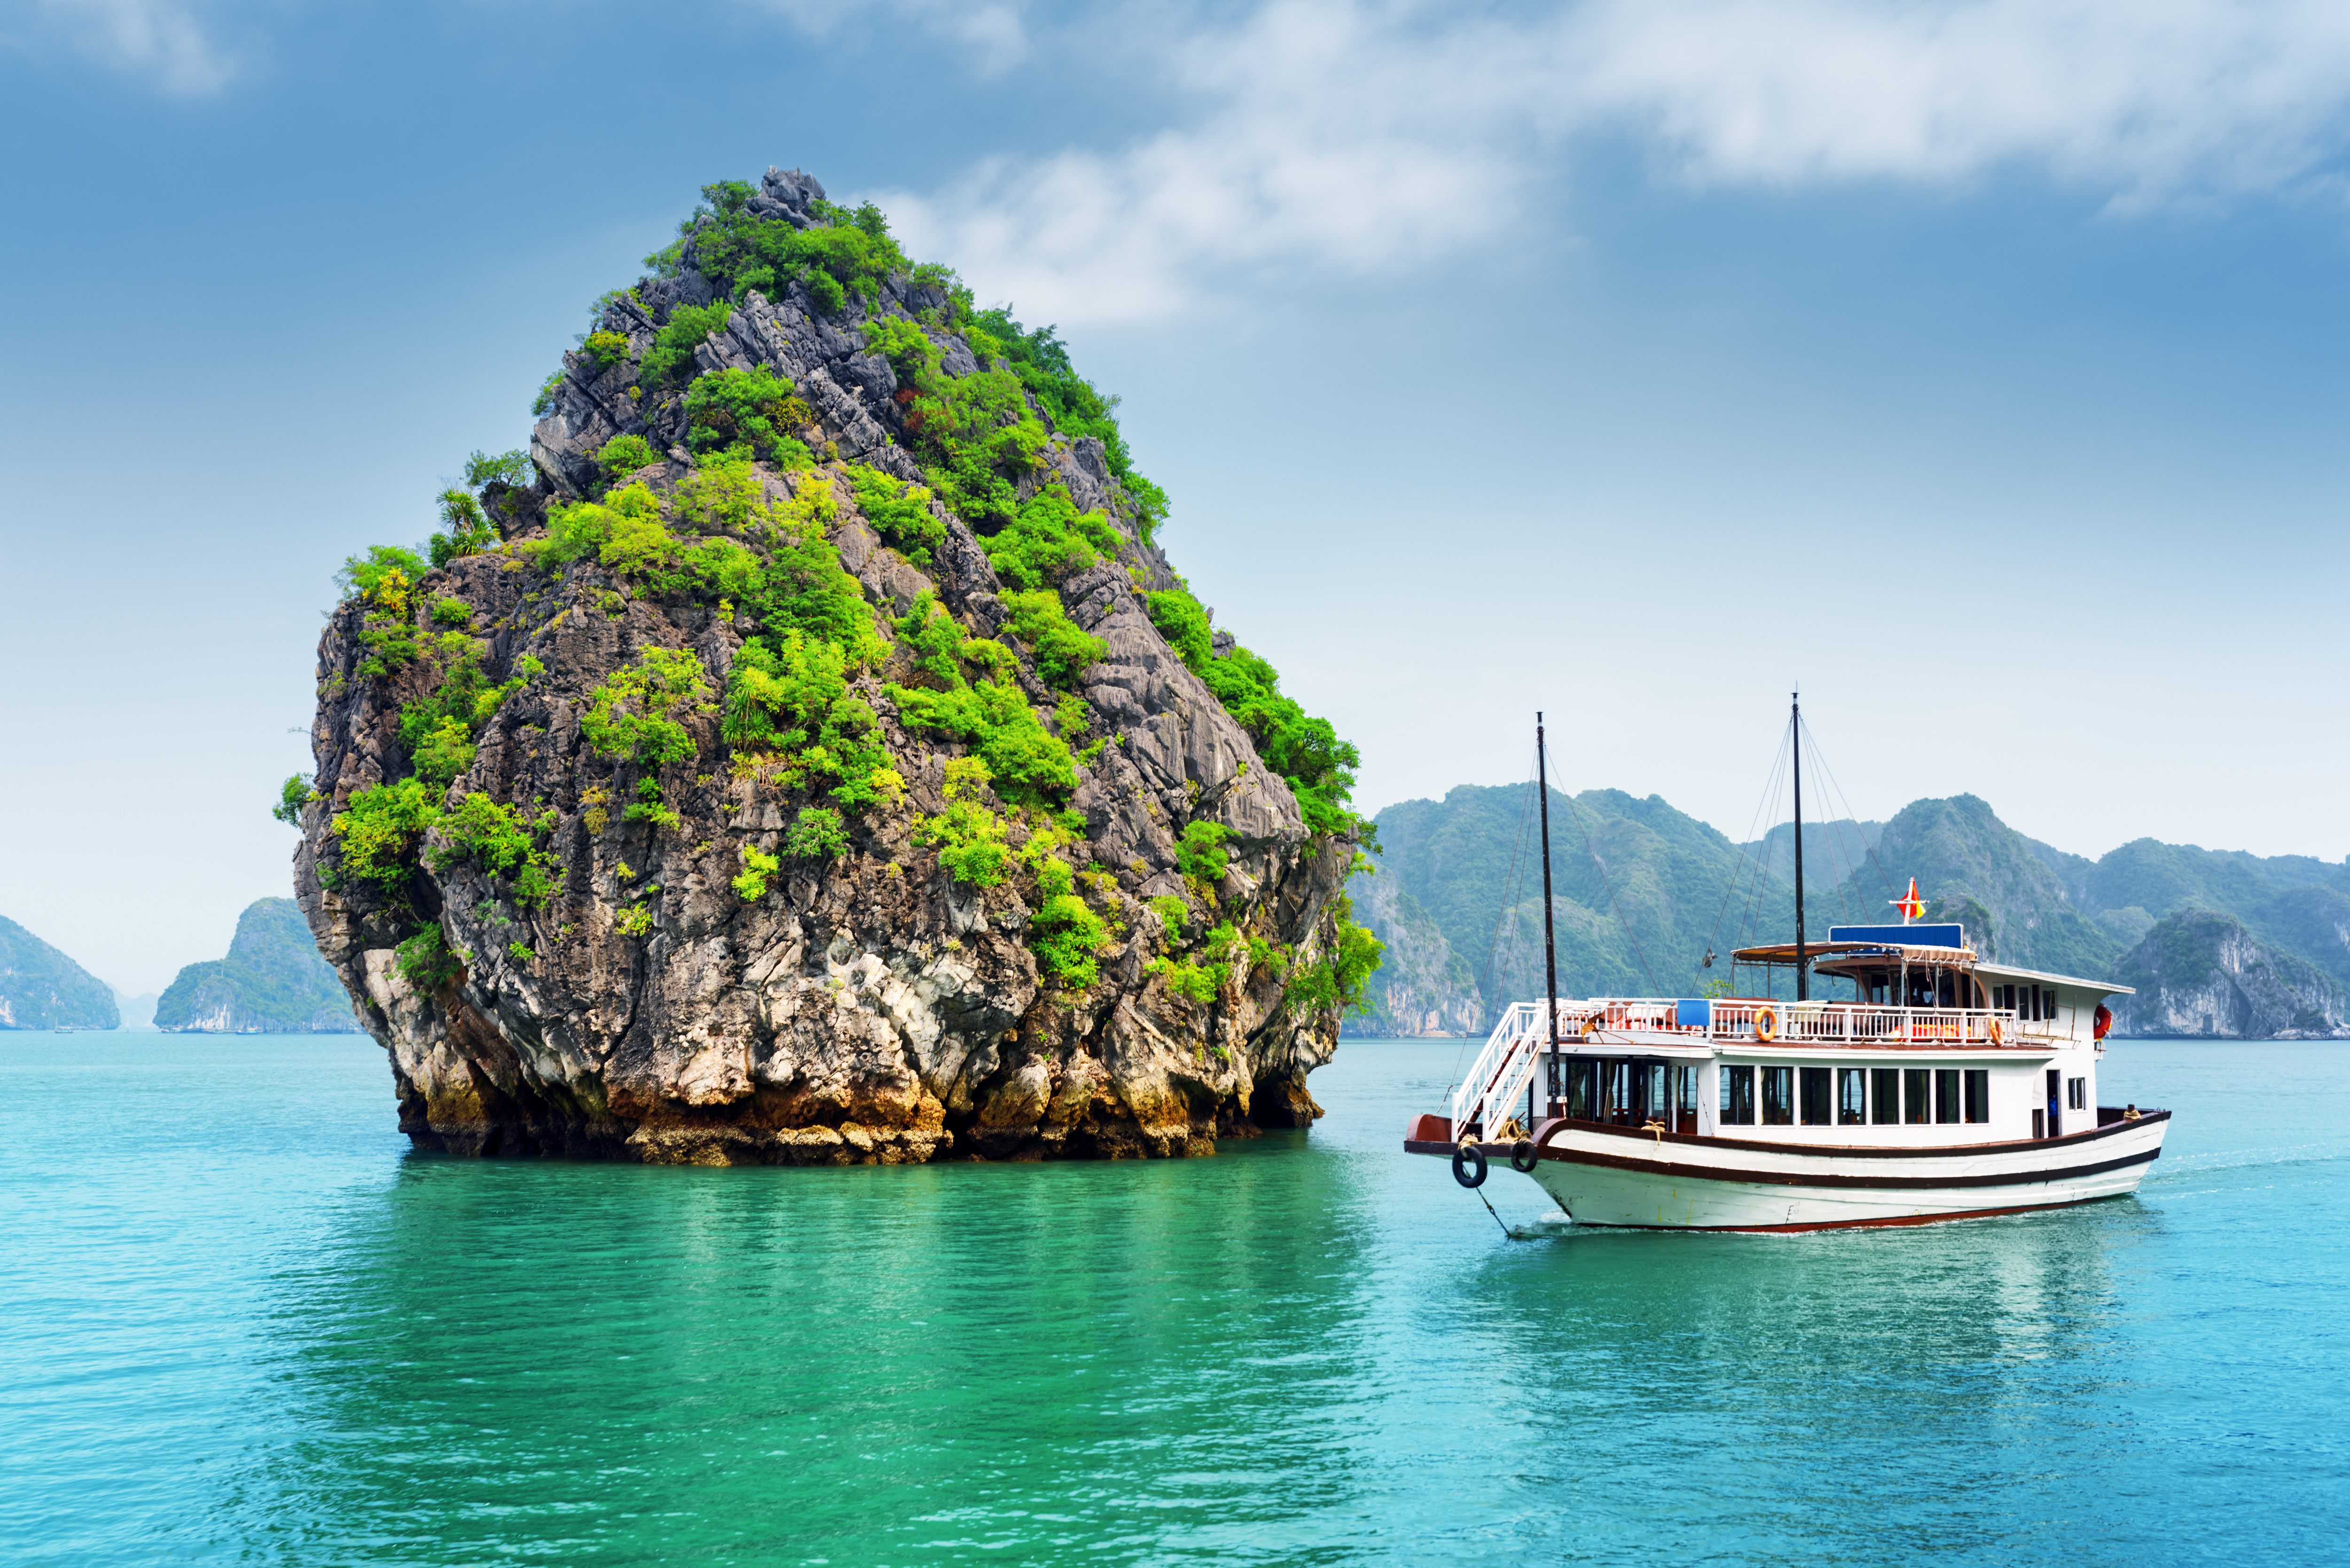
asia, water, vietnam, island, landscape, rock, bay, halong, nature, mountain, vacation, tourism, boat, seascape, ocean, indochina, sea, travel, limestone, blue, cruise, southeast, floating, view, vietnamese, destination, scenic, asian, tourist, unesco, ship, sky, background, famous, tropical, stone, landmark, holiday, beautiful, cliff, long, green, south, ha, vessel, outdoor, tour, heritage, water transportation, body of water, coastal and oceanic landforms, islet, natural landscape, tropics, vehicle, tree, lagoon, cloud, calm, archipelago, leisure, coast, promontory, caribbean, watercraft, long tail boat